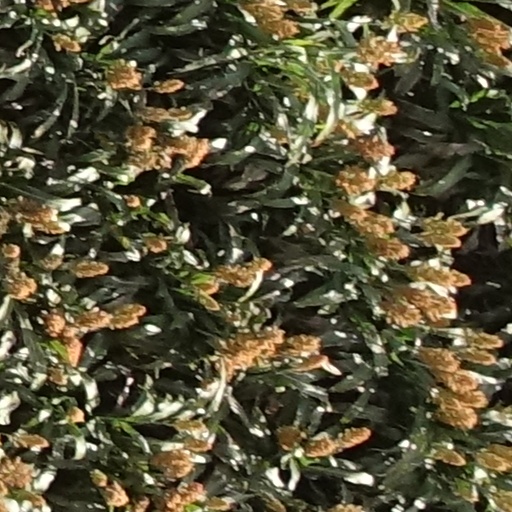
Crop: sorghum